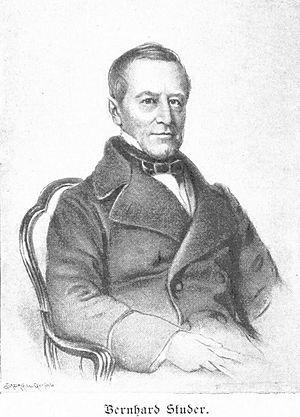
Le flysch est un dépôt sédimentaire détritique constitué principalement par une alternance de grès et de marnes, qui se sont accumulés dans un bassin océanique en cours de fermeture, dans le cadre d'une orogenèse. Ce terme, d'origine suisse alémanique, est très fréquemment employé dans les Alpes, puis s'est progressivement répandu à travers le monde. Son adoption a fait l'objet de nombreuses interprétations par le passé, mais les géologues s'accordent aujourd'hui sur une interprétation géodynamique et donc d'un dépôt contrôlé par l'activité tectonique, c'est-à-dire un tectofaciès. Son usage ancien, et parfois erroné, ainsi que l'évolution des connaissances en géodynamique poussent néanmoins certains auteurs à remettre en cause son usage.
Bernhard Studer est un géologue suisse né à Büren an der Aare, près de Berne. Il est l'oncle du zoologiste Theophil Studer.